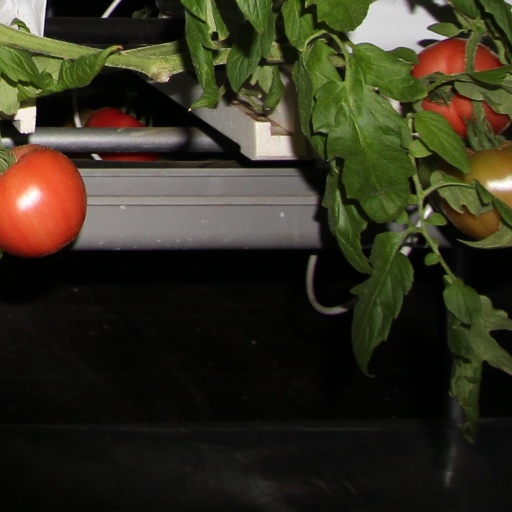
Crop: tomato